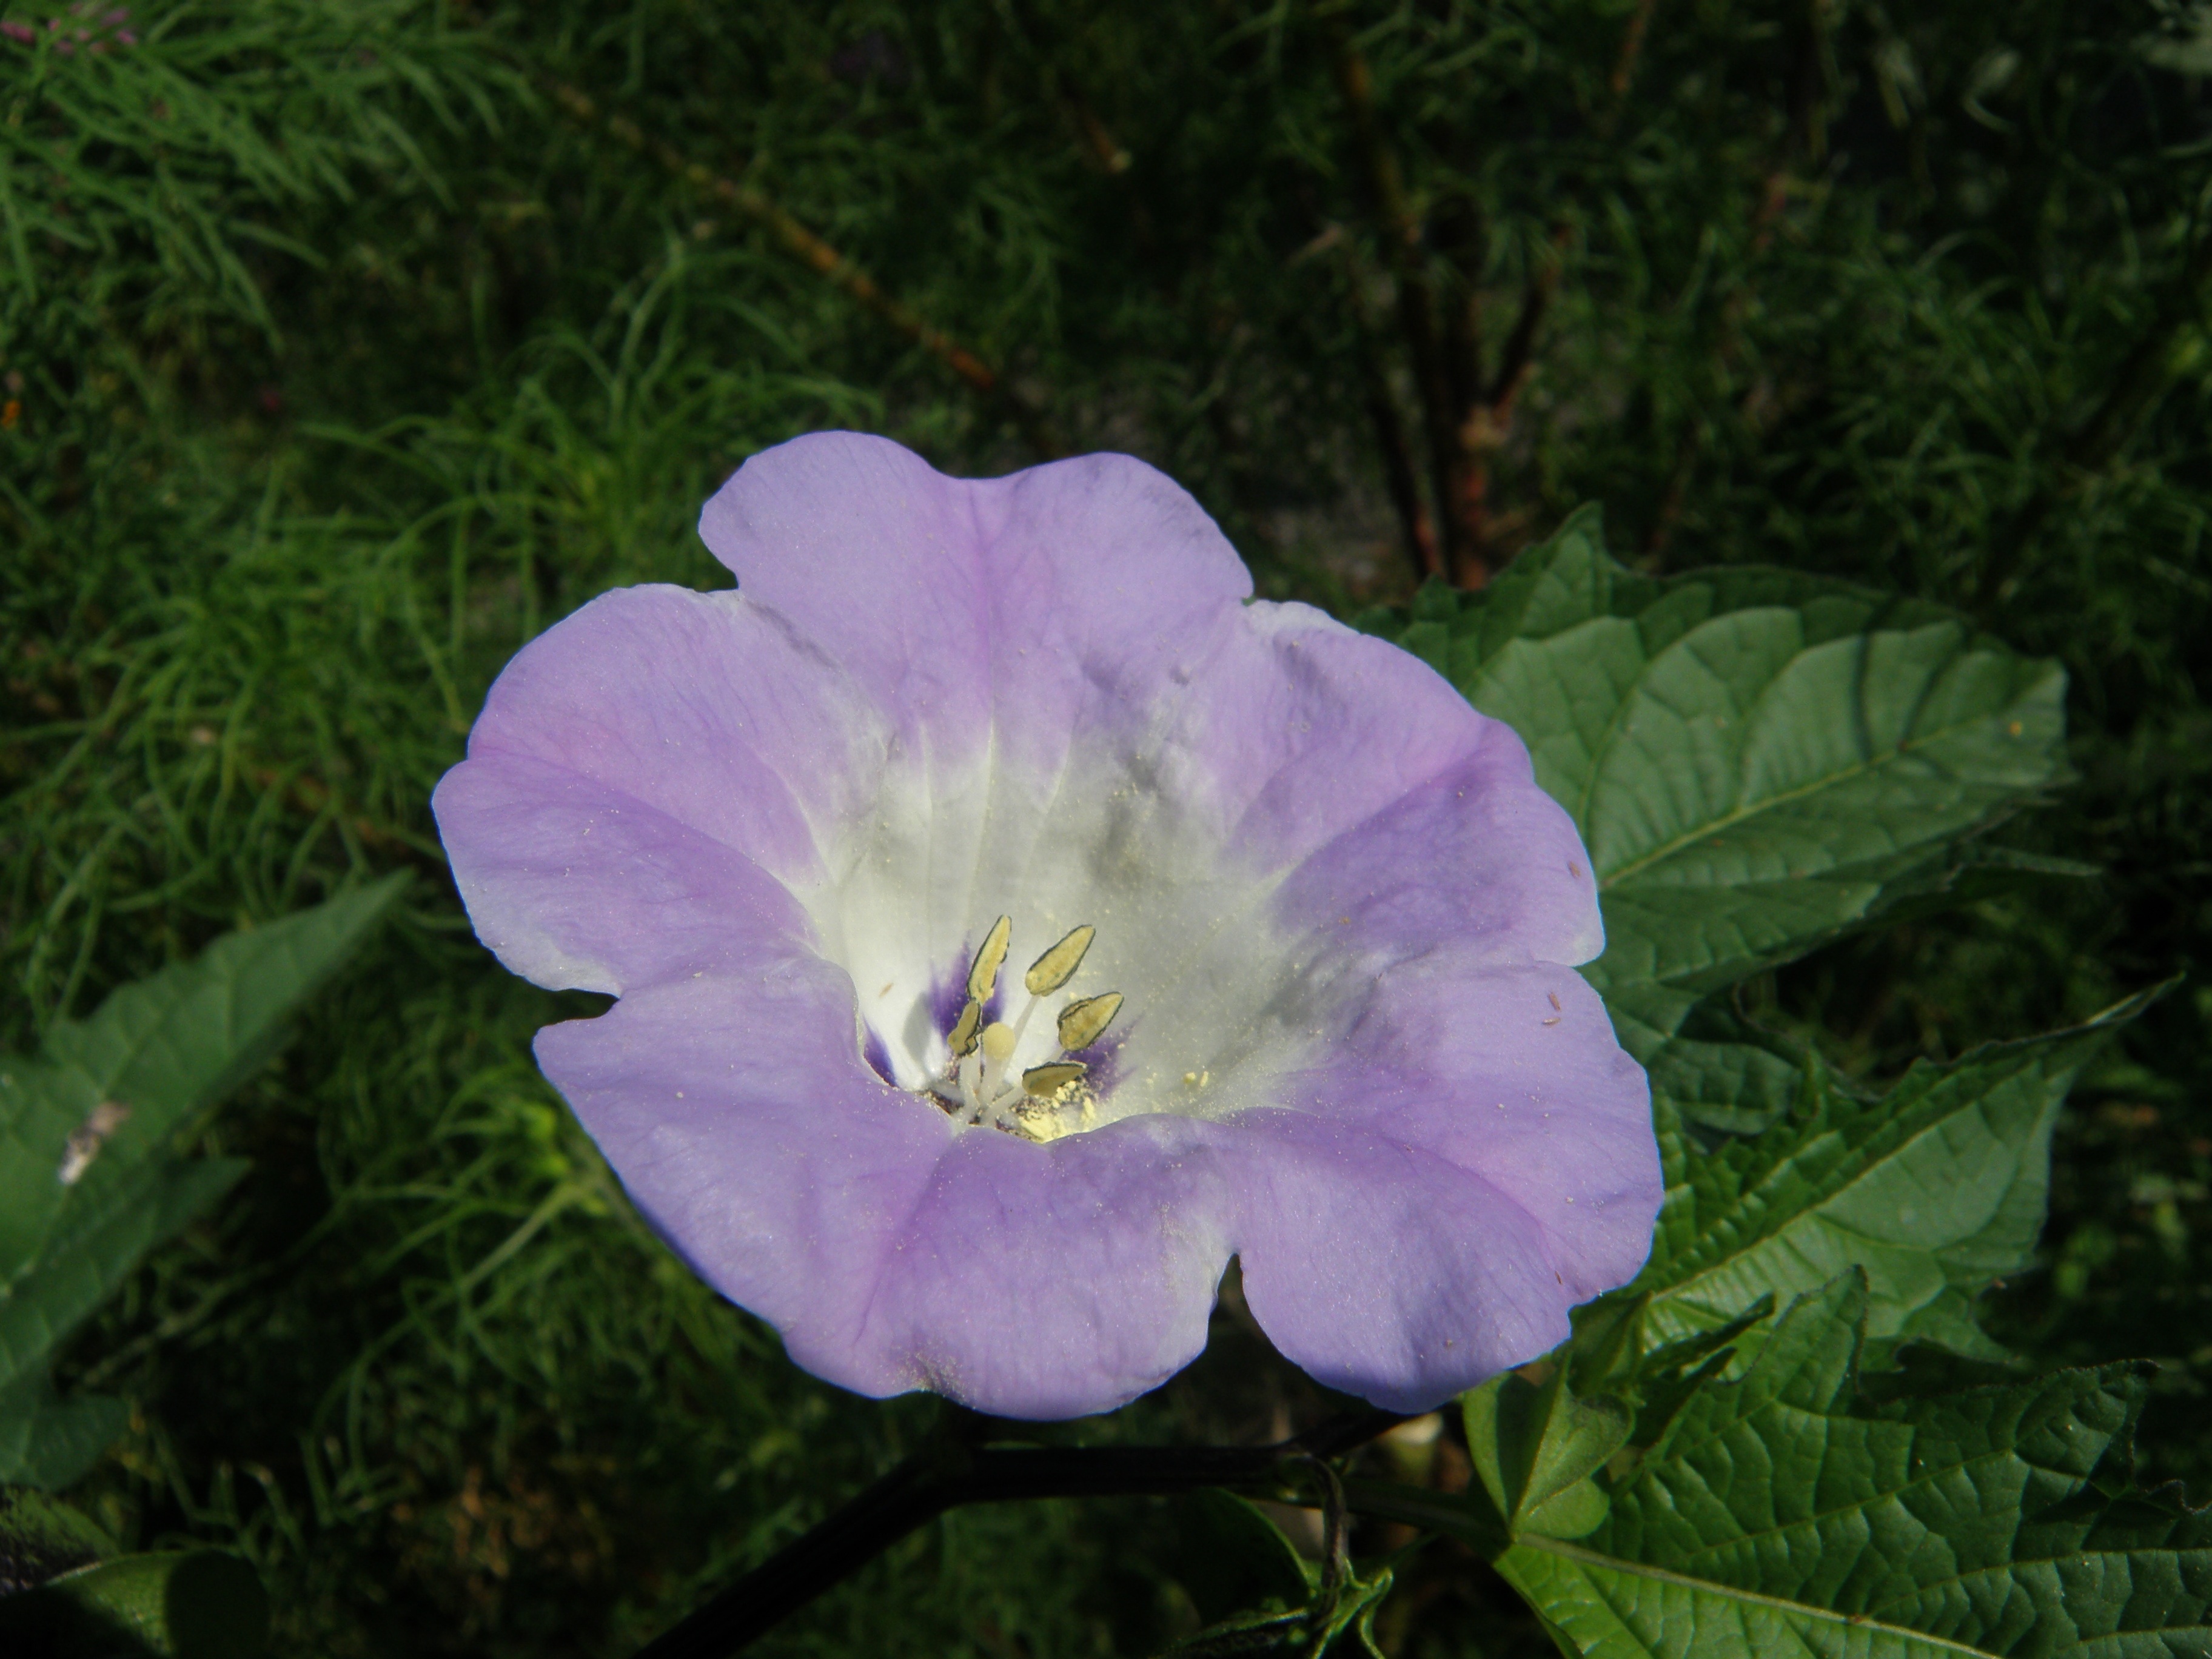
nature, blossom, plant, flower, petal, rose, botany, flora, wildflower, macro photography, flowering plant, land plant, morning glory family, dagschone, convovulus